RCAN3

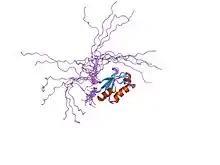
Calcipressin-1, which shares a similar function to Calcipressin-3. Both repress calcineurin.

Calcipressin-3 is a protein that in humans is encoded by the "RCAN3" gene and is a member of the Calcipressin family of proteins.